Hawklaw Y Station

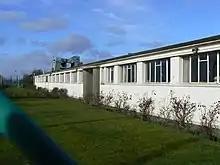
Hawklaw

Hawklaw Y Station was a Government listening station located north of Cupar in Fife which operated between 1942 and 1988.